Siege of Albazin

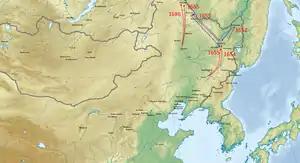
Russian-Qing border conflicts in the 17th century

The Russians led by Tolbuzin returned to Albazin to reap the crops. This time they built a stout bastion fort with the help of a Prussian military expert by the name of Afanasii Ivanovich Beiton, who had been captured in 1667 by the Russians and sent as a prisoner to Siberia. The new walls, made of an earthen core, were reinforced with a weave of clay and tree roots, making them uncommonly strong.